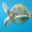
Label: turtle